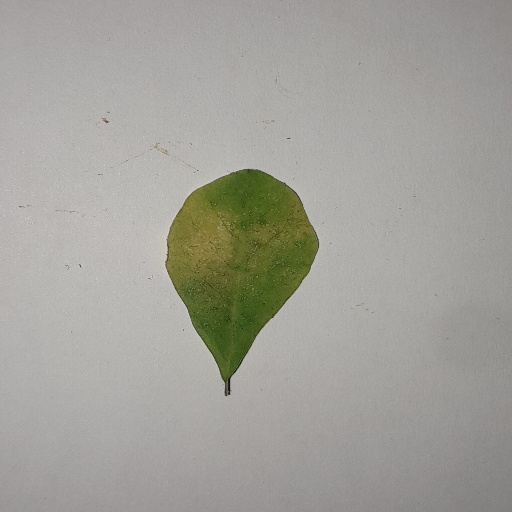
Species: Sojina
Leaf condition: Yellow Leaf